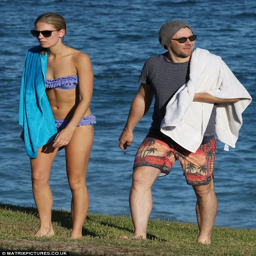
hanging out : actor spent the day with friends , including a sculpted blonde , on tuesday when he hit australian suburb